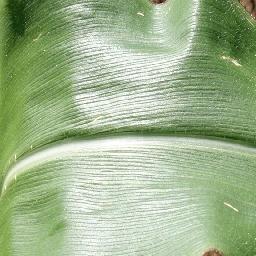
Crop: corn
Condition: (maize)_healthy